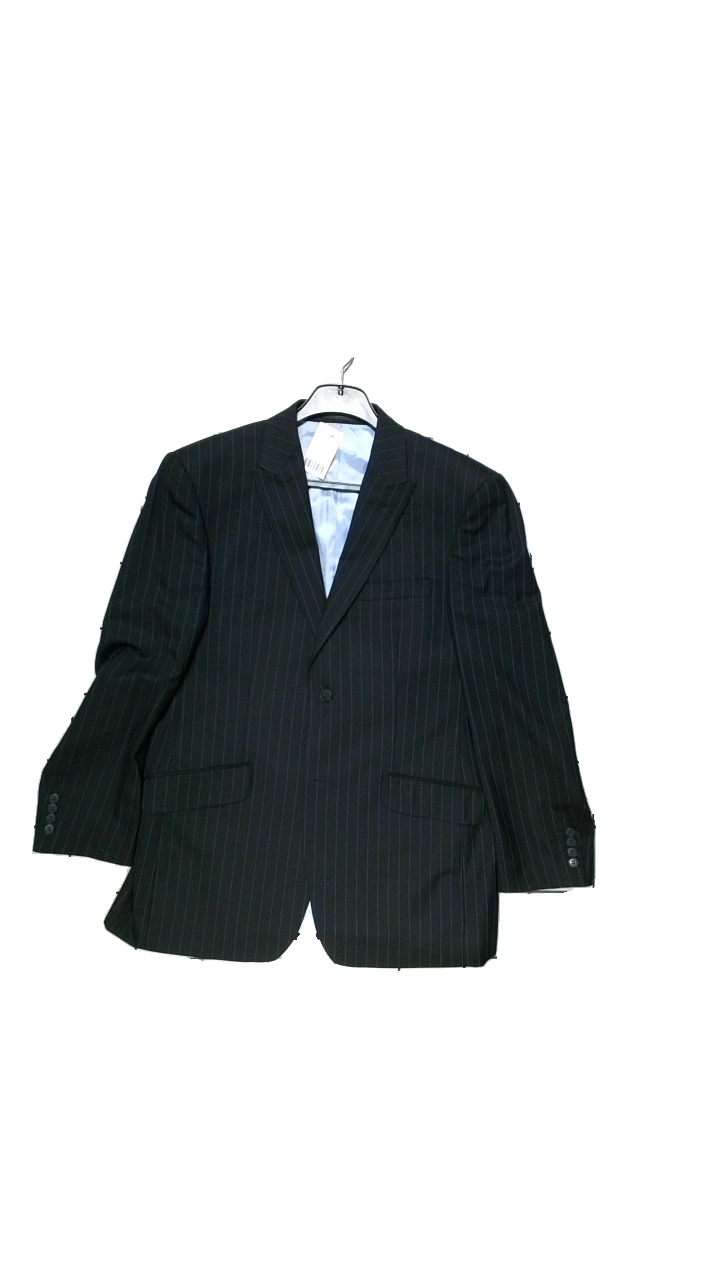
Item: Blazer (Men)
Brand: Batistini (dressman)
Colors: Blue
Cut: Regular
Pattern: Striped
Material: Polyester 50% Ull 50%
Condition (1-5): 4
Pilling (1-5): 4
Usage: Reuse
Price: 50-100